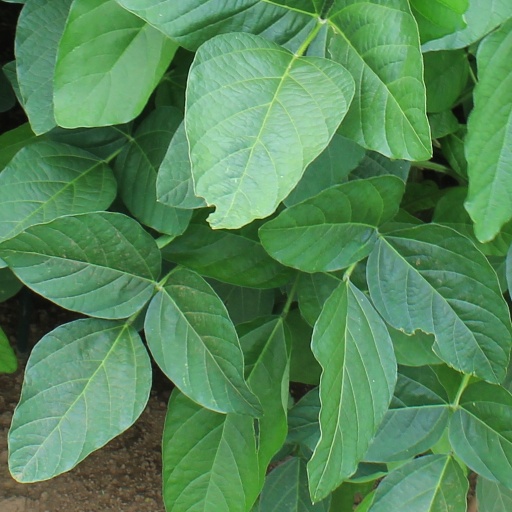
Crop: soybean